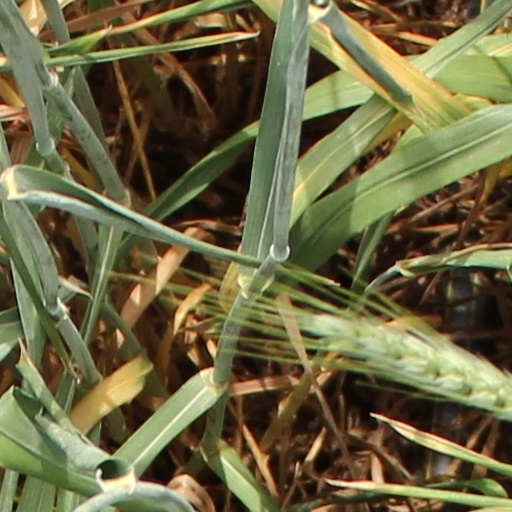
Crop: wheat